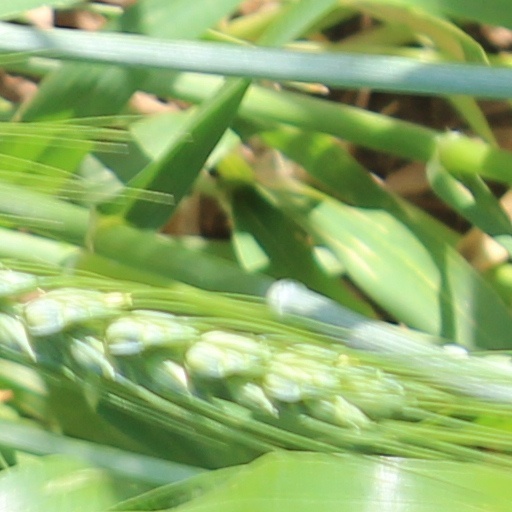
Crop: wheat